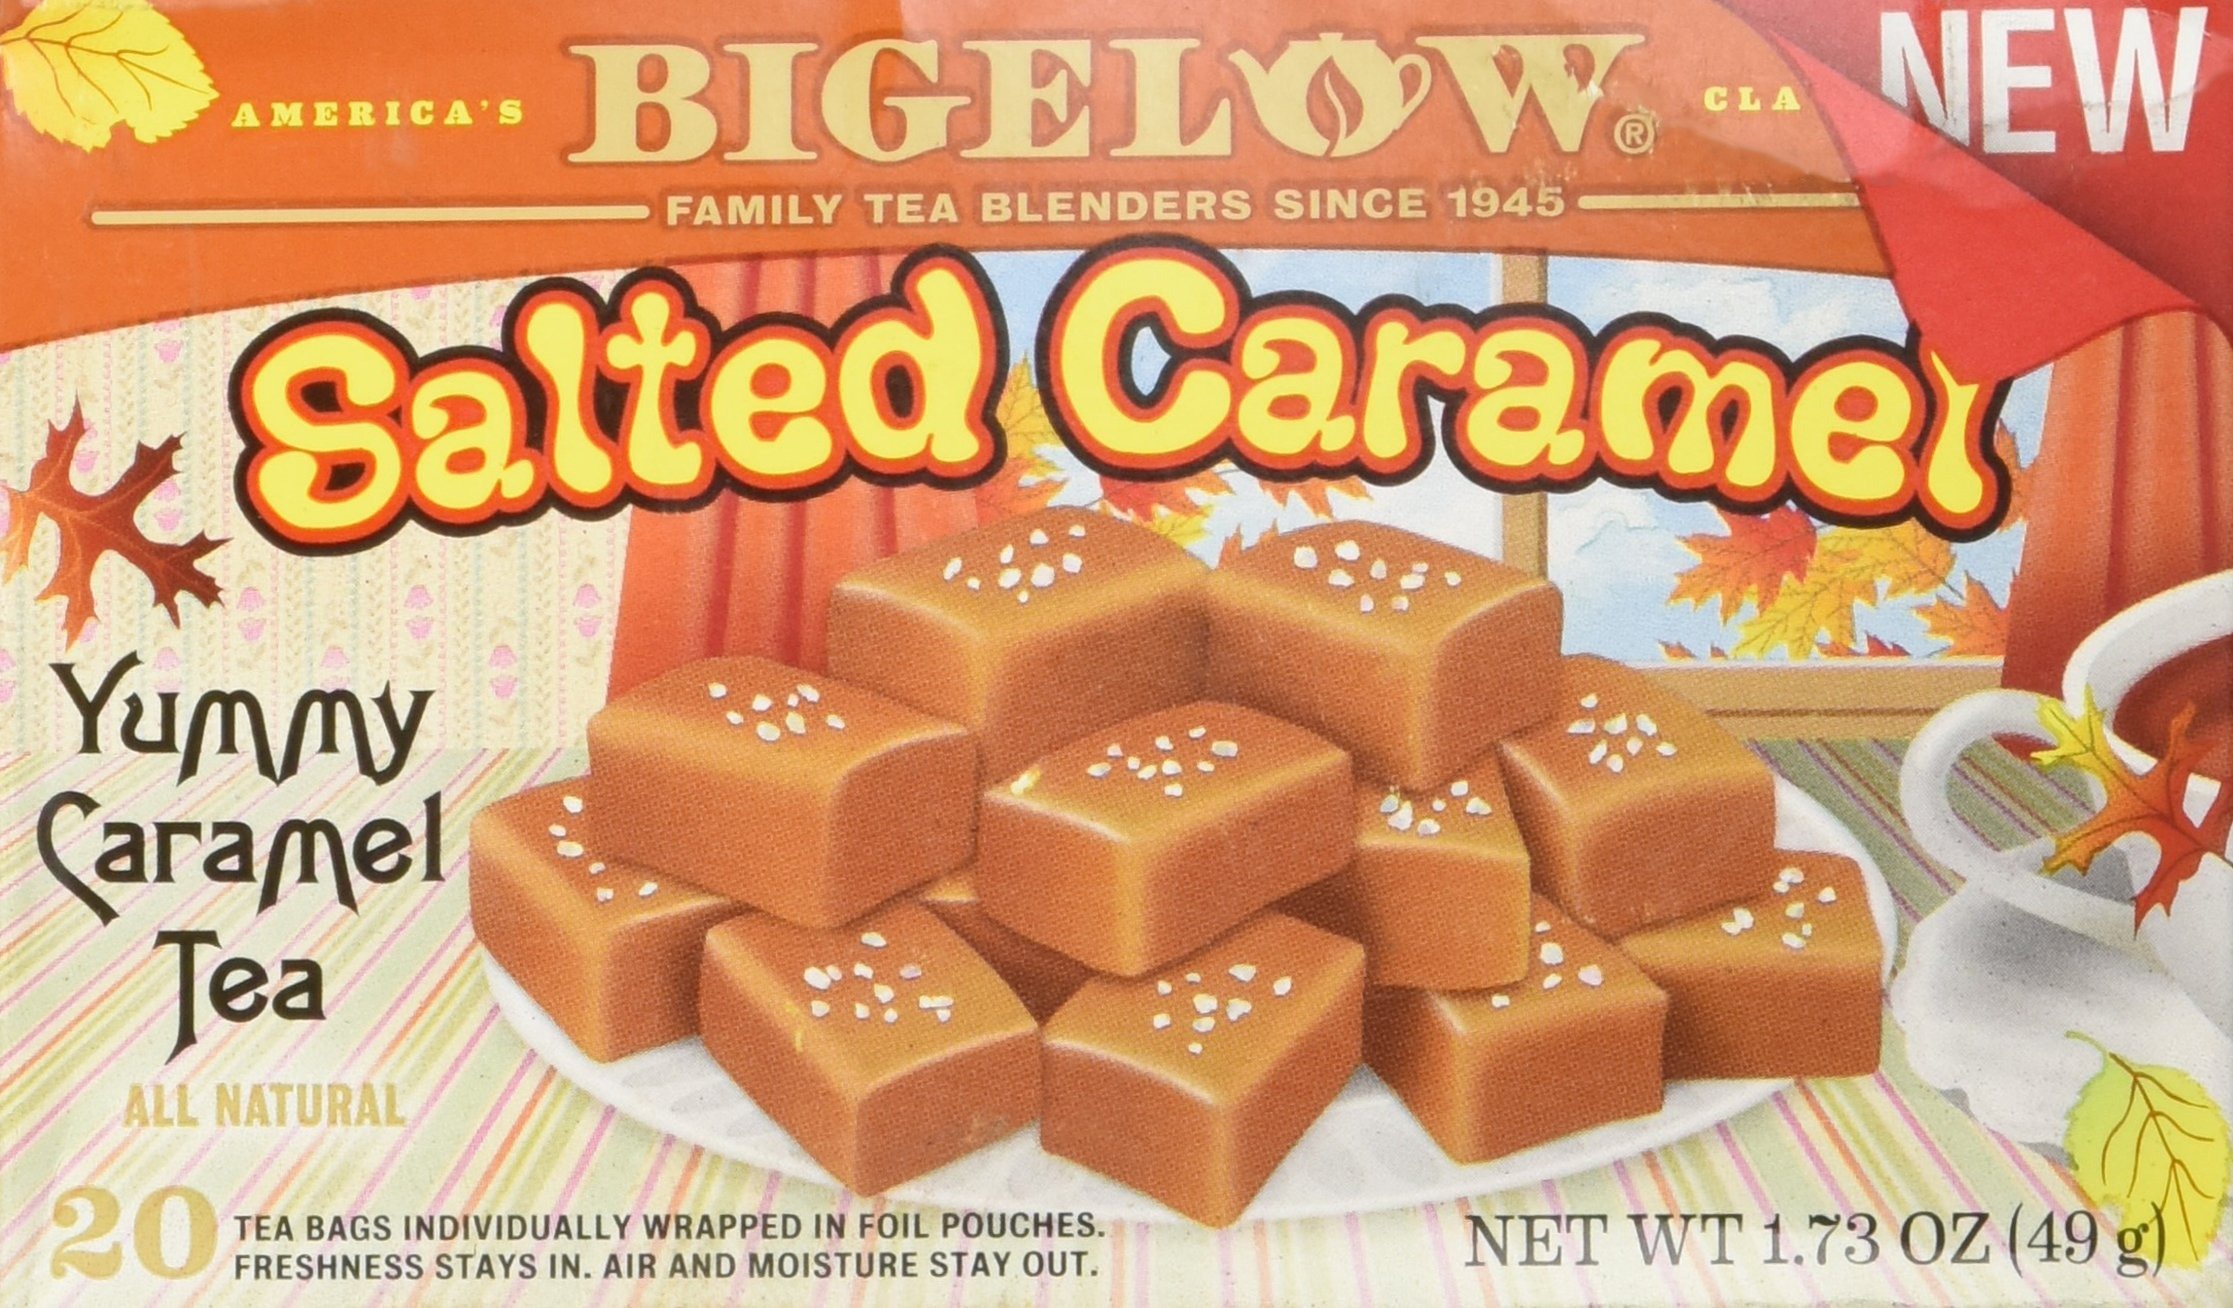
Item Name: Salted Caramel Tea 20 Bags (Case of 6)
Bullet Point 1: 20 Bags
Bullet Point 2: Kosher
Bullet Point 3: Gluten Free
Value: 120.0
Unit: Count

Price: 15.99